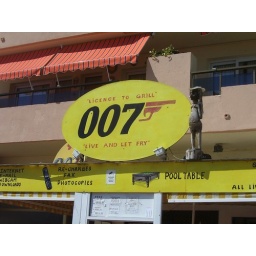
The sign outside the 007 bar in Fuengirola